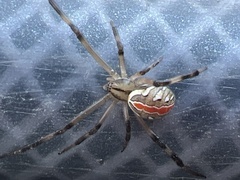
Species: Lactrodectus_hesperus